Ontario Highway 91

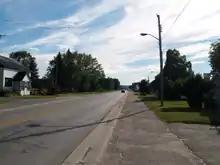
Former Highway 91 facing west from Stayner

Highway 91 began at Highway 24 in the community of Duntroon, lying south of Collingwood within Simcoe County.